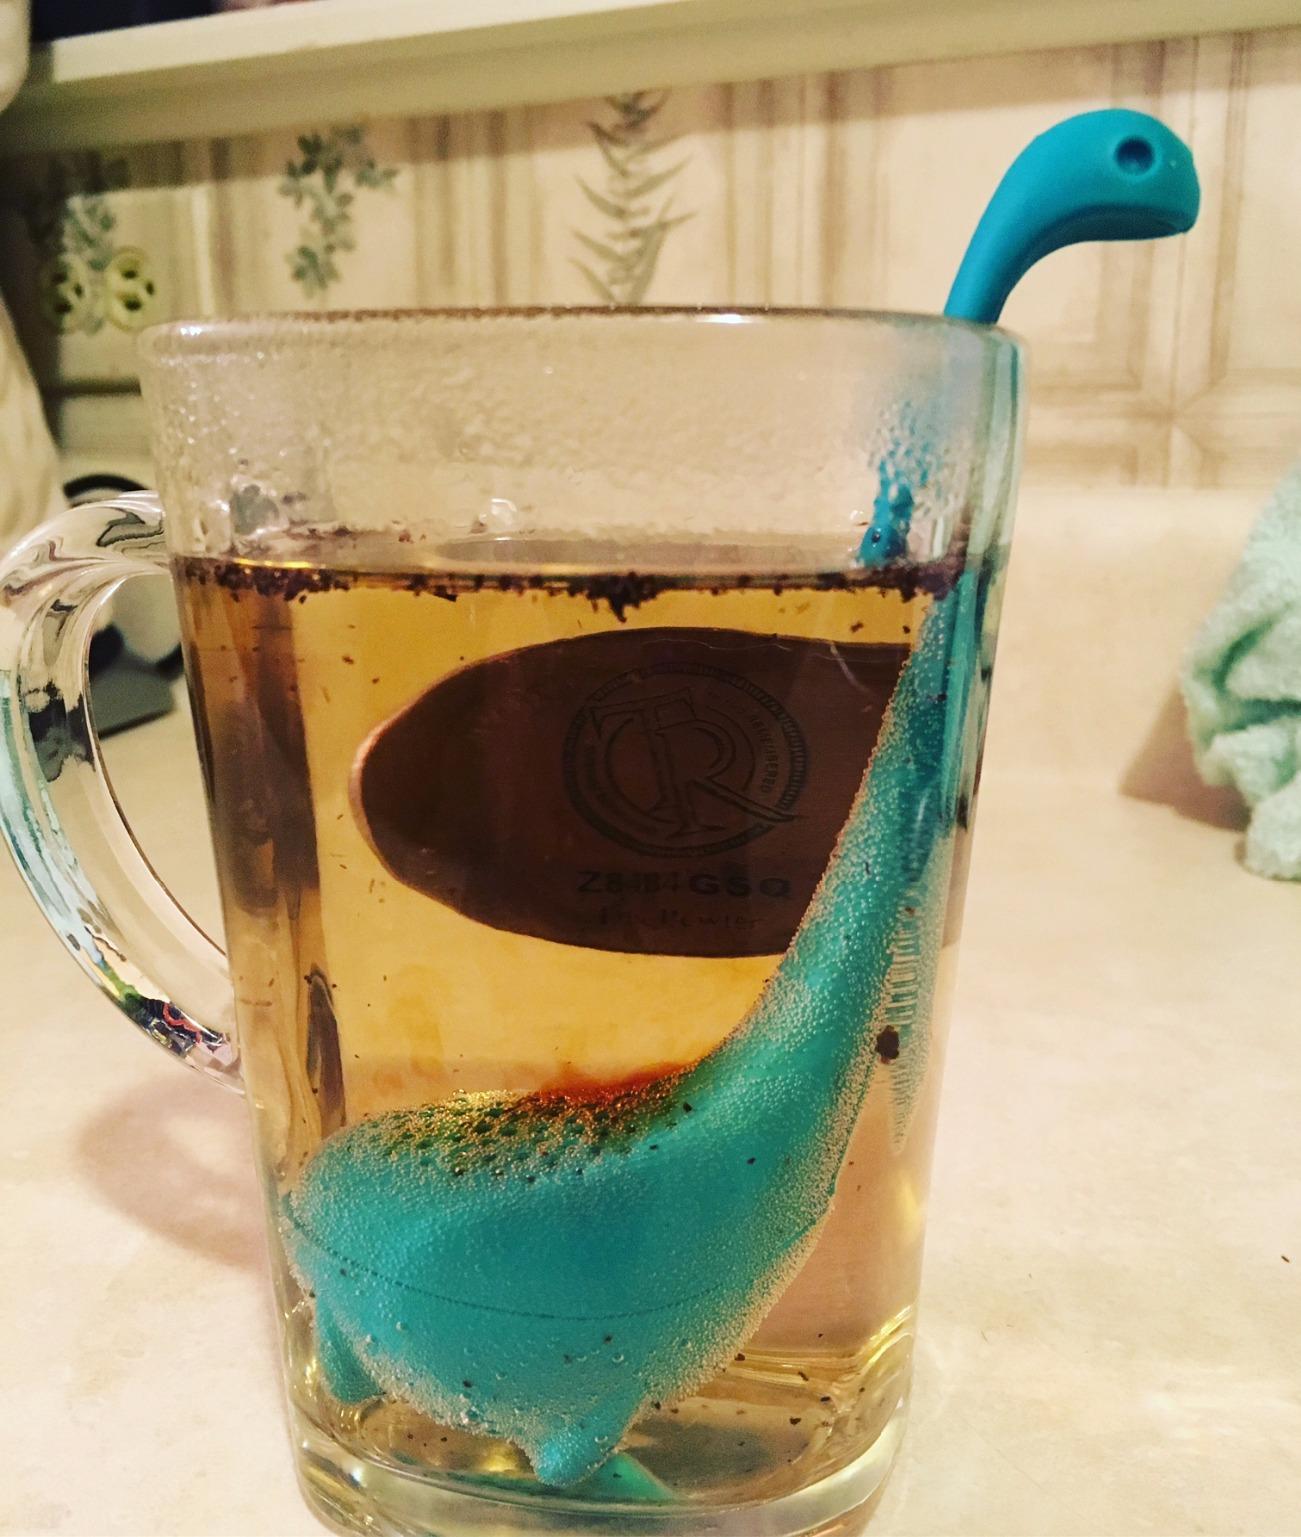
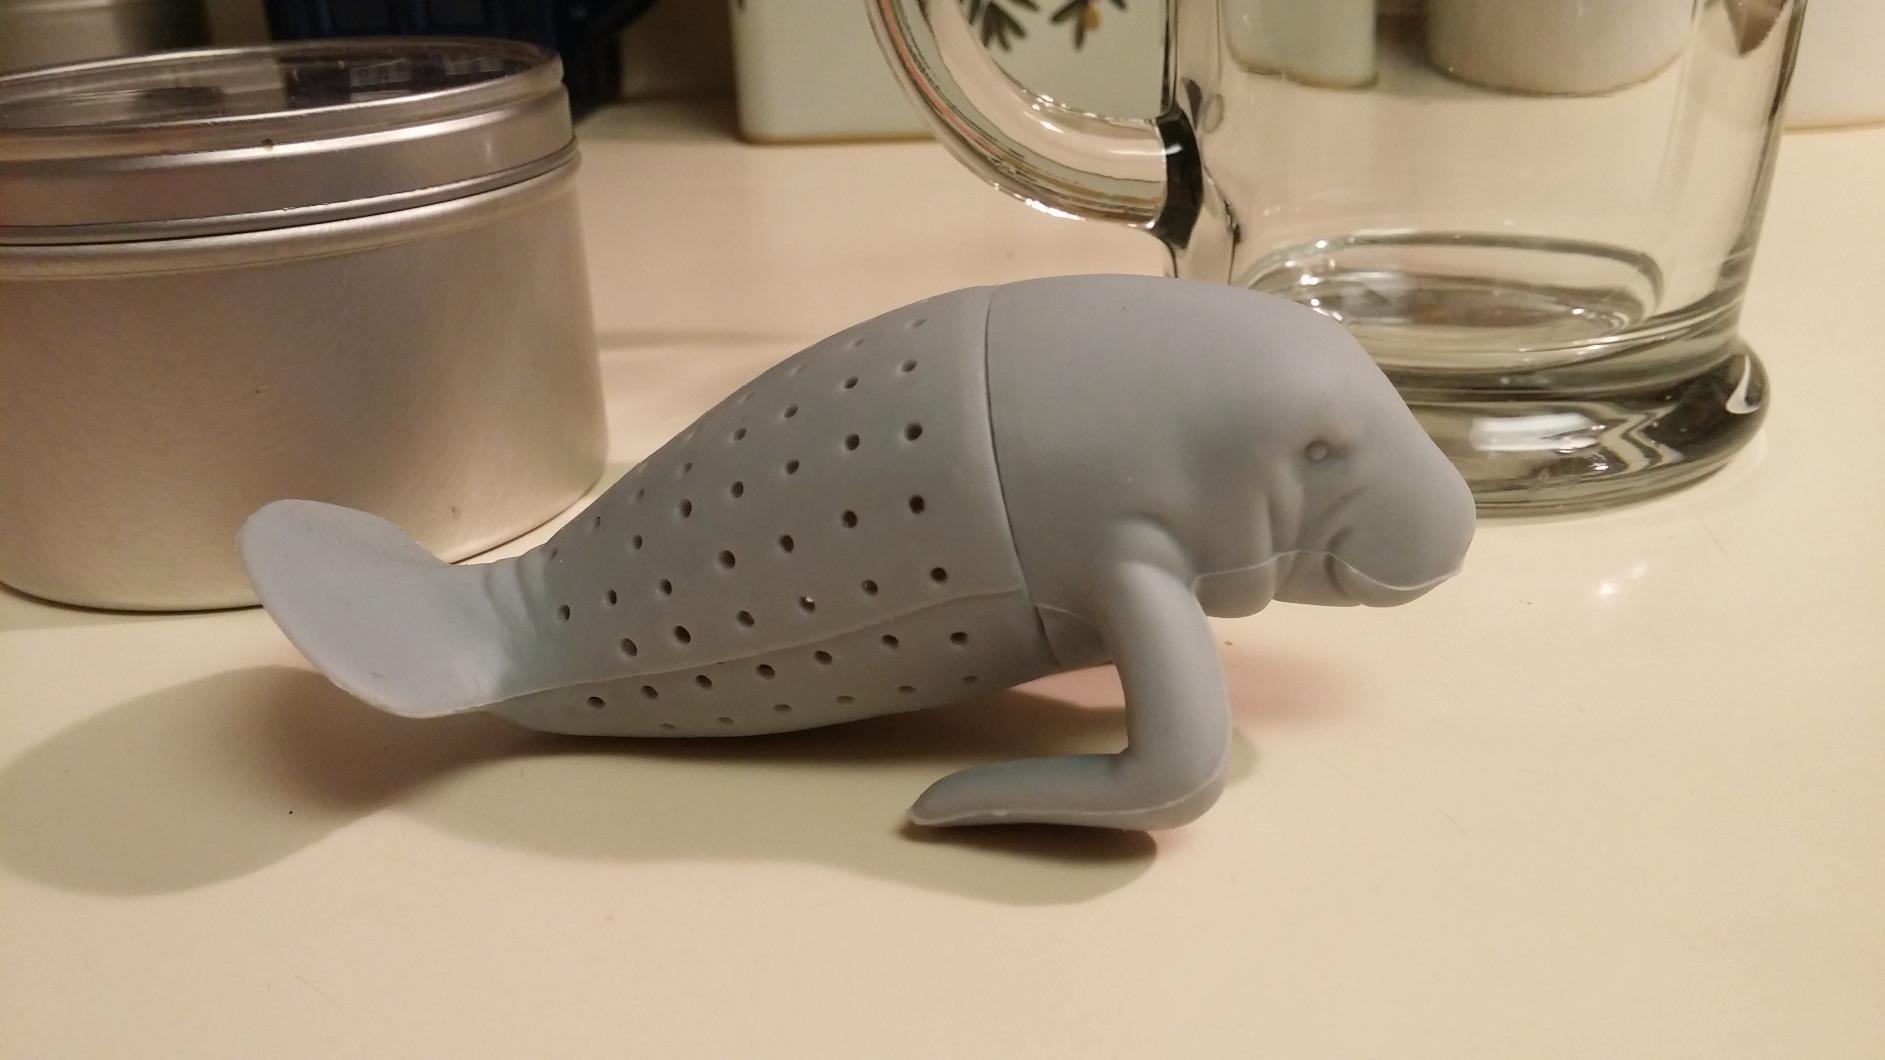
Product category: items_tea
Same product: no